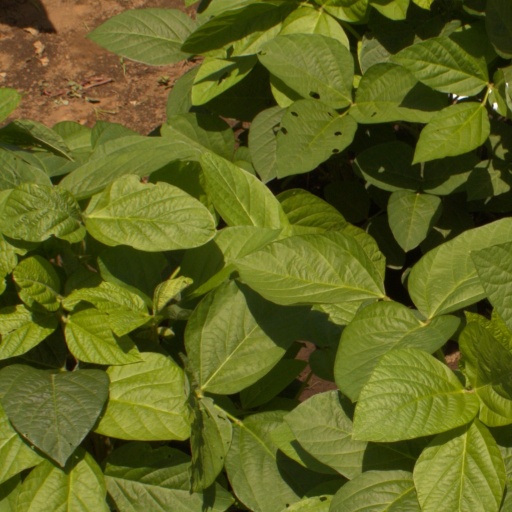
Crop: soybean